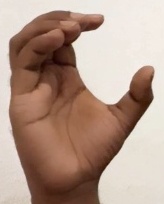
ASL sign: C